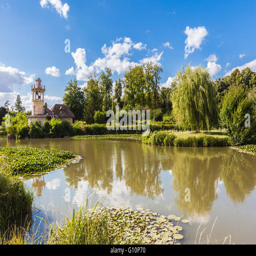
view of old hamlet of estate